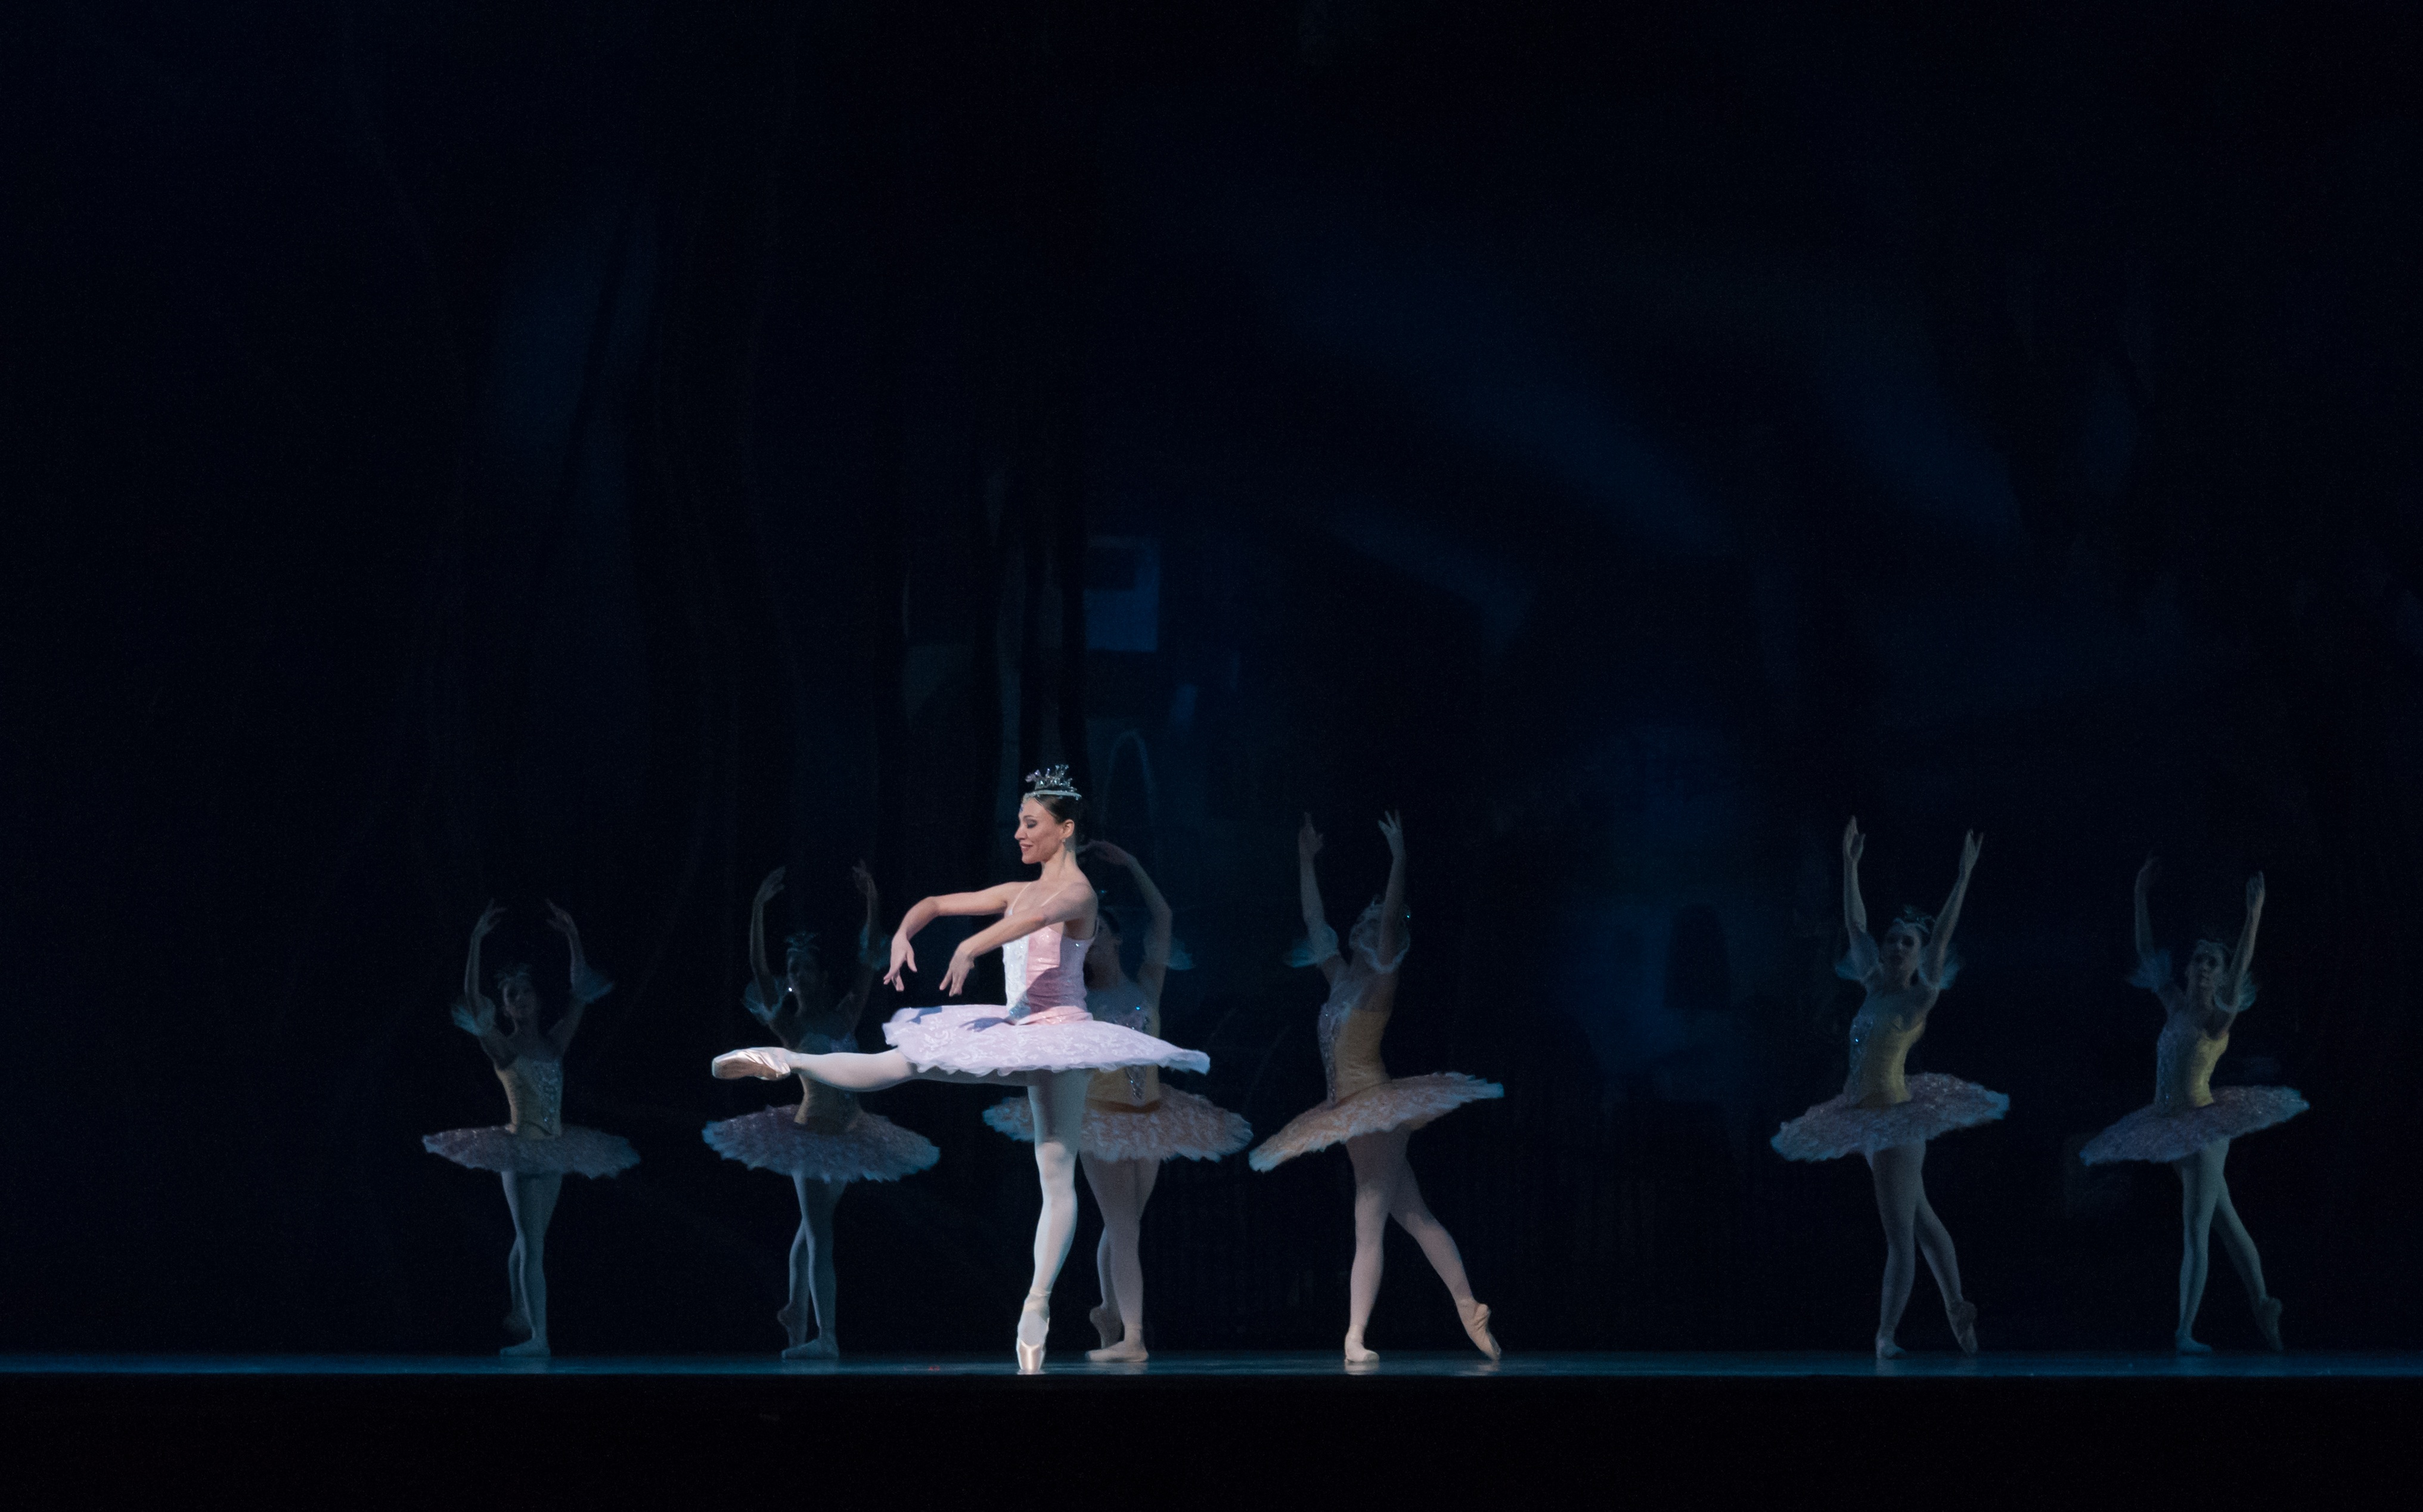
people, woman, male, dance, balance, show, movement, ballerina, ballet, dancer, performance art, stage, sports, performance, venezuela, elegant, classic, event, production, entertainment, graceful, performing arts, choreography, don quixote, team sport, musical theatre, modern dance, concert dance, teresa carre o theatre